Daqiaotou metro station

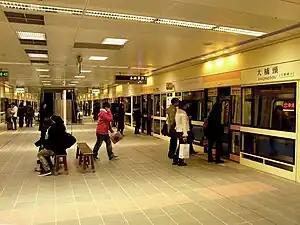
Daqiaotou station platform 2

The Taipei Metro Daqiaotou station is a station on the Xinzhuang Line located in Datong District, Taipei, Taiwan. It is the last station before the Luzhou Line diverges from the Xinzhuang Line. It is a planned terminus for the Shezi Light Rail Line.